Água de Pau Massif

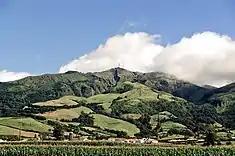
The northern flank, showing the rolling hills of the Inferior Complex near the parish of Santa Bárbara and the summit of Pico da Barrosa.

The outer caldera dates from between 30,000 and 45,000 years ago, and comprises an area wide and long outer caldera (corresponding to the Água de Pau Massif). The inner caldera, which is wide and long was formed about 15,000 years ago. It is the younger inner caldera that is partially filled by the crater lake Lagoa do Fogo.